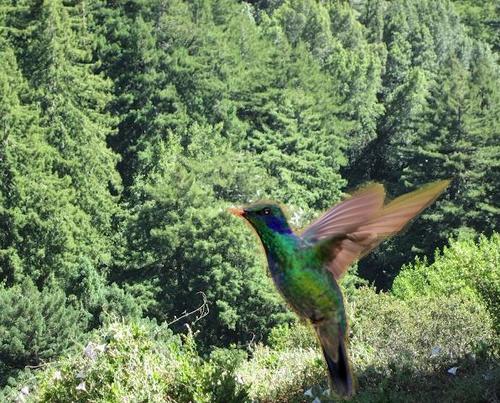
Bird species: Green_Violetear
Bird type: landbird
Background: land